Pierrot

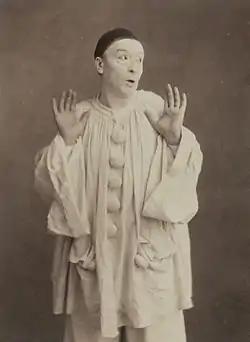

Pierrot is a stock character of pantomime and commedia dell'arte whose origins date back to the late 17th-century Italian troupe of players performing in Paris and known as the Comédie-Italienne. The name is a diminutive of "Pierre" (Peter), using the suffix "-ot" and derives from the Italian Pedrolino. His character in contemporary popular culture—in poetry, fiction, and the visual arts, as well as works for the stage, screen, and concert hall—is that of the sad clown, often pining for love of Columbine (who usually breaks his heart and leaves him for Harlequin). Performing unmasked, with a whitened face, he wears a loose white blouse with large buttons and wide white pantaloons. Sometimes he appears with a frilled collaret and a hat, usually with a close-fitting crown and wide round brim and, more rarely, with a conical shape like a dunce's cap.